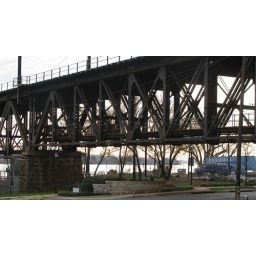
Steel railroad bridge in Havre De Grace, MD